American Redoubt

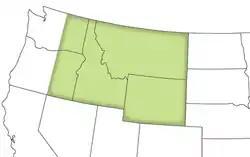
A map that shows the boundaries of the American Redoubt

The American Redoubt is a political migration movement first proposed in 2011 by survivalist novelist and blogger James Wesley Rawles which designates Idaho, Montana, and Wyoming along with eastern parts of Oregon and Washington, as a safe haven for conservative Christians. Rawles chose this area due to its low population density and lack of natural hazards.